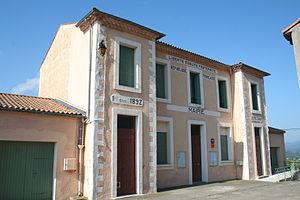
Saint-Martin-de-Larçon (Hérault) - mairie.
Saint-Martin-de-l'Arçon est une commune française située dans le département de l'Hérault en région Occitanie.